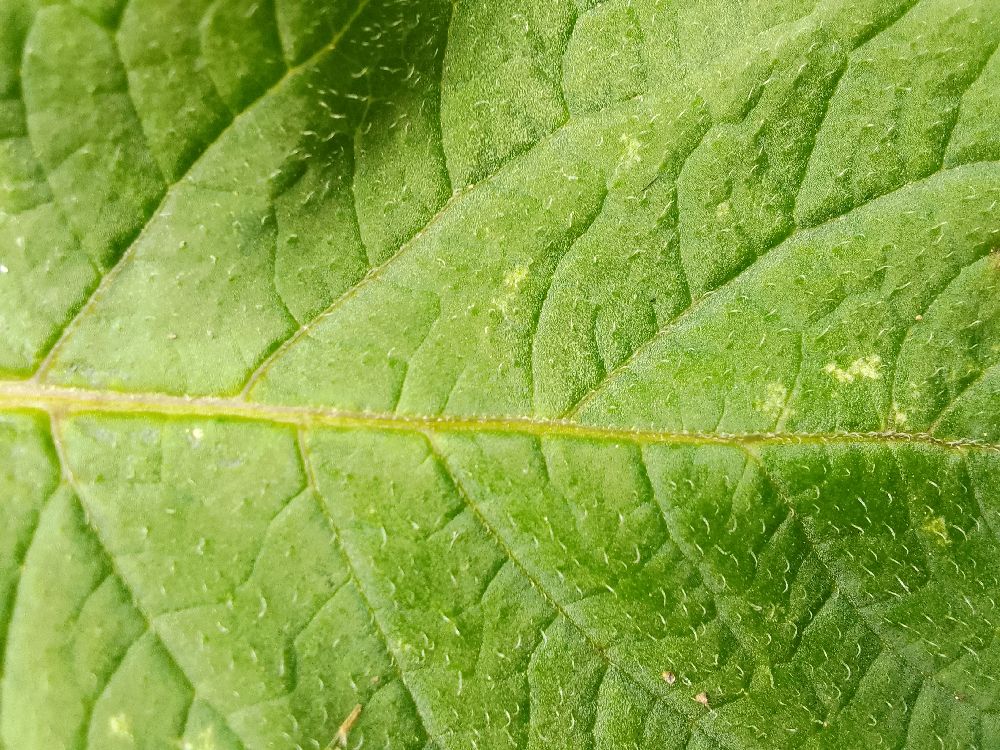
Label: Healthy